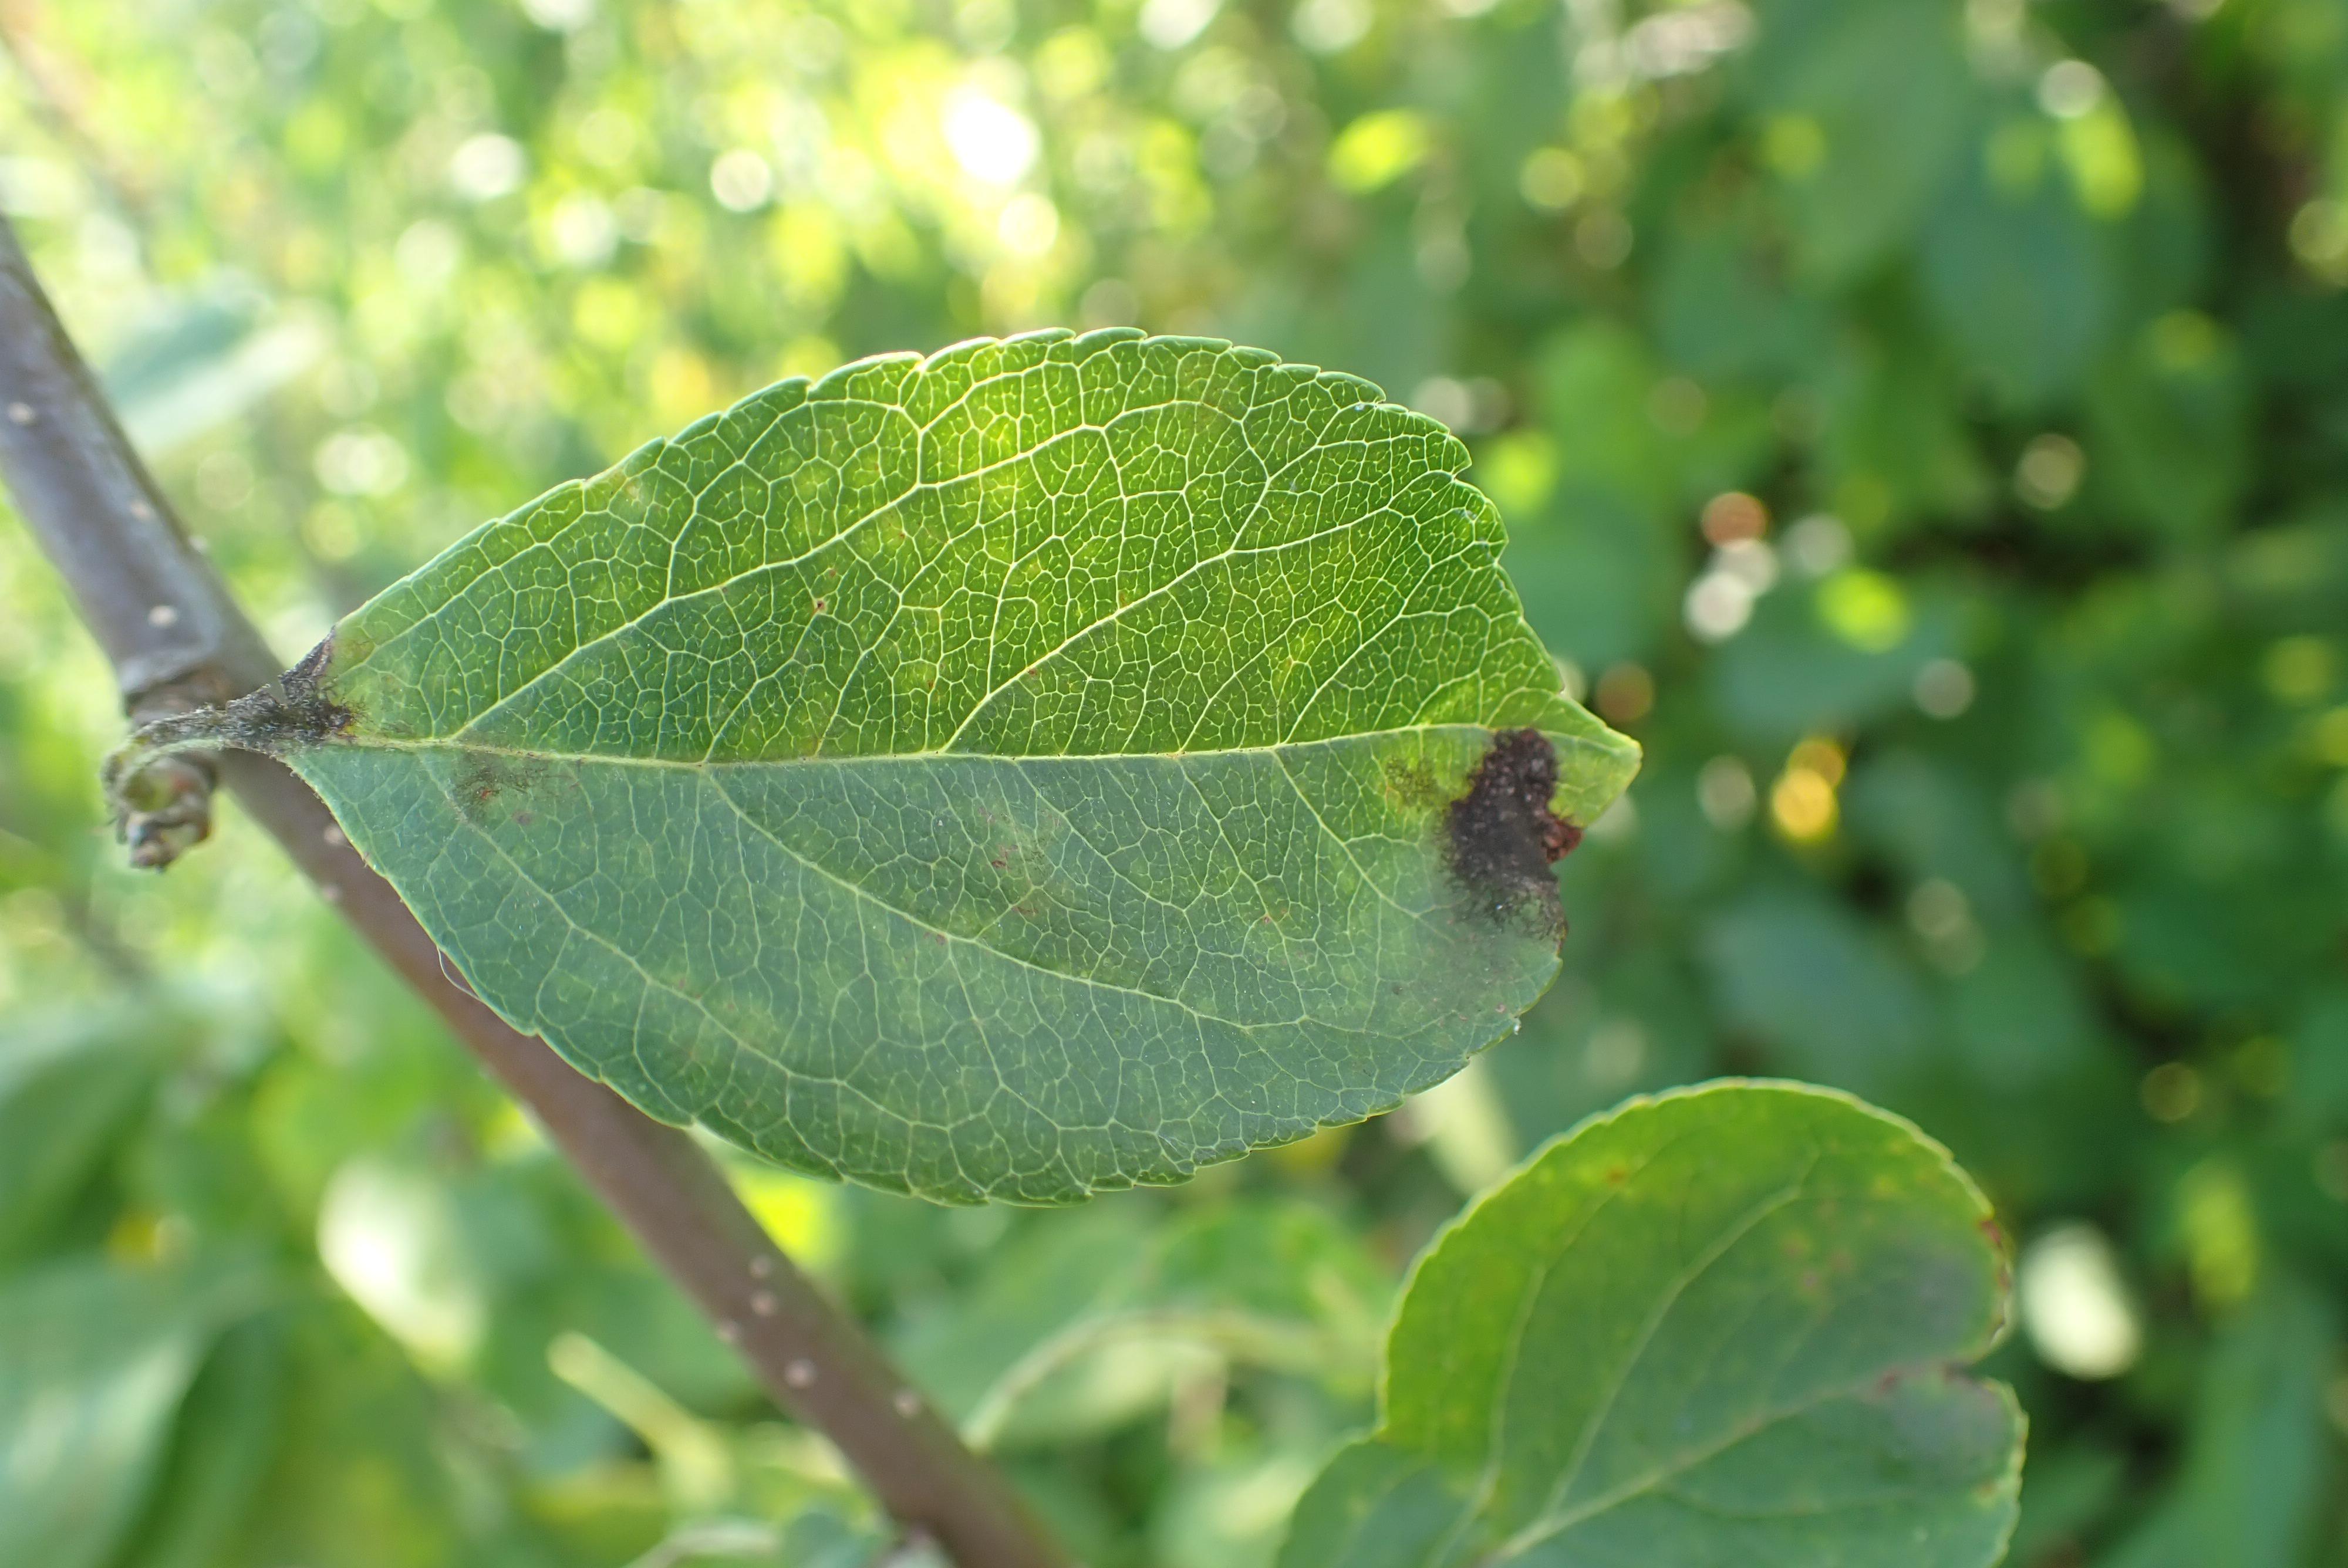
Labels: scab